Eliza Ridgely

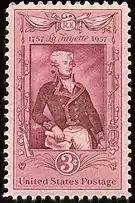
Marquis de Lafayette

Eliza Ridgely was an heiress who became a foreign traveler and an arbiter of fashion. She met and befriended the Marquis de Lafayette during his United States tour of 1824–1825 and stayed in contact with him for the rest of his life. Ten of his letters to her have survived, including an invitation to visit La Grange, his country estate in France—a visit which took place in 1834—and his congratulations on her marriage. A number of Eliza's replies and related correspondence––including the news that she was, at long last, going to visit La Grange in 1833––were discovered and published in 2019.